Nicholas Goudanus

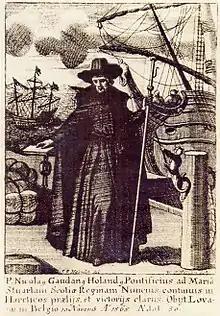
Nicholas Goudanus.

His surname was originally Floris (Florisz). He worked with Peter Canisius on the mission to reclaim German Protestants to Catholicism. In 1557 they had been together at the Colloquy of Worms.